South Hongmei Road station

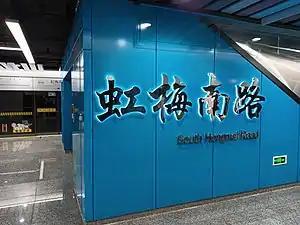
Platform Sign

South Hongmei Road is a metro station on the Line 15 of the Shanghai Metro. Located at the intersection of South Hongmei Road and Yindu Road in Minhang District, Shanghai, the station is scheduled to open with the rest of Line 15 in 2020. However, the station eventually opened on 23 January 2021 following a one-month postponement. This is the first station heading southbound that the station interior is blue.